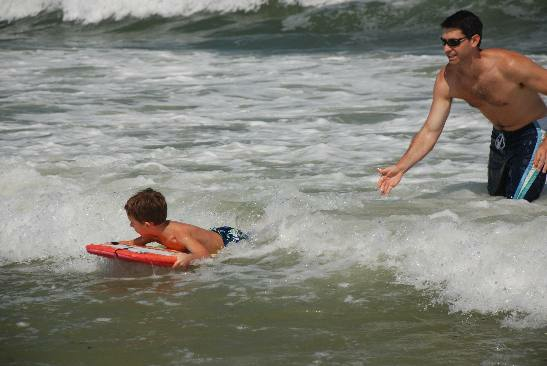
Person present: Yes